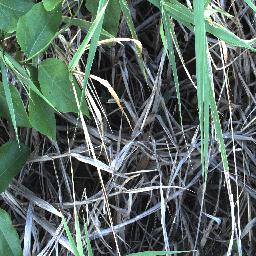
Label: negative